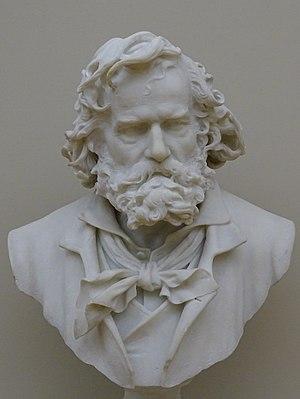
Voreppe est une commune française située dans le département de l'Isère, en région Auvergne-Rhône-Alpes.